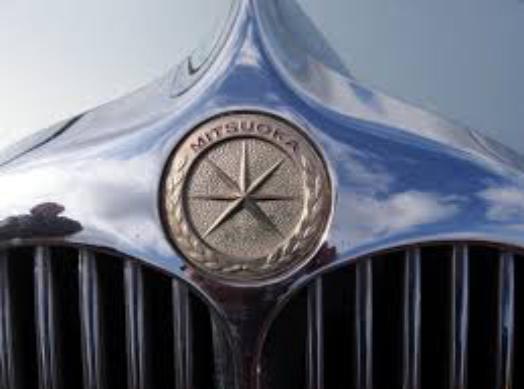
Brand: mitsuoka-1
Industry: Transportation